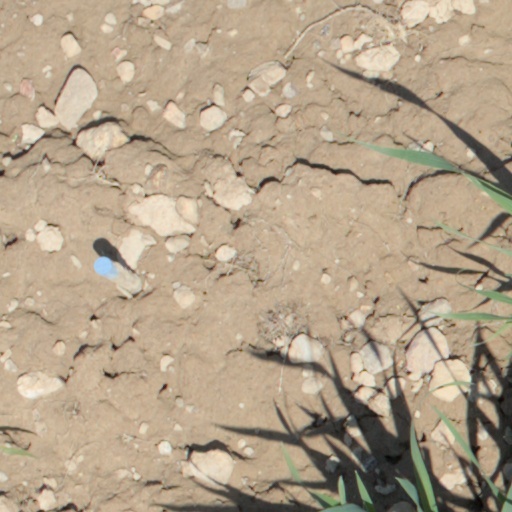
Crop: wheat